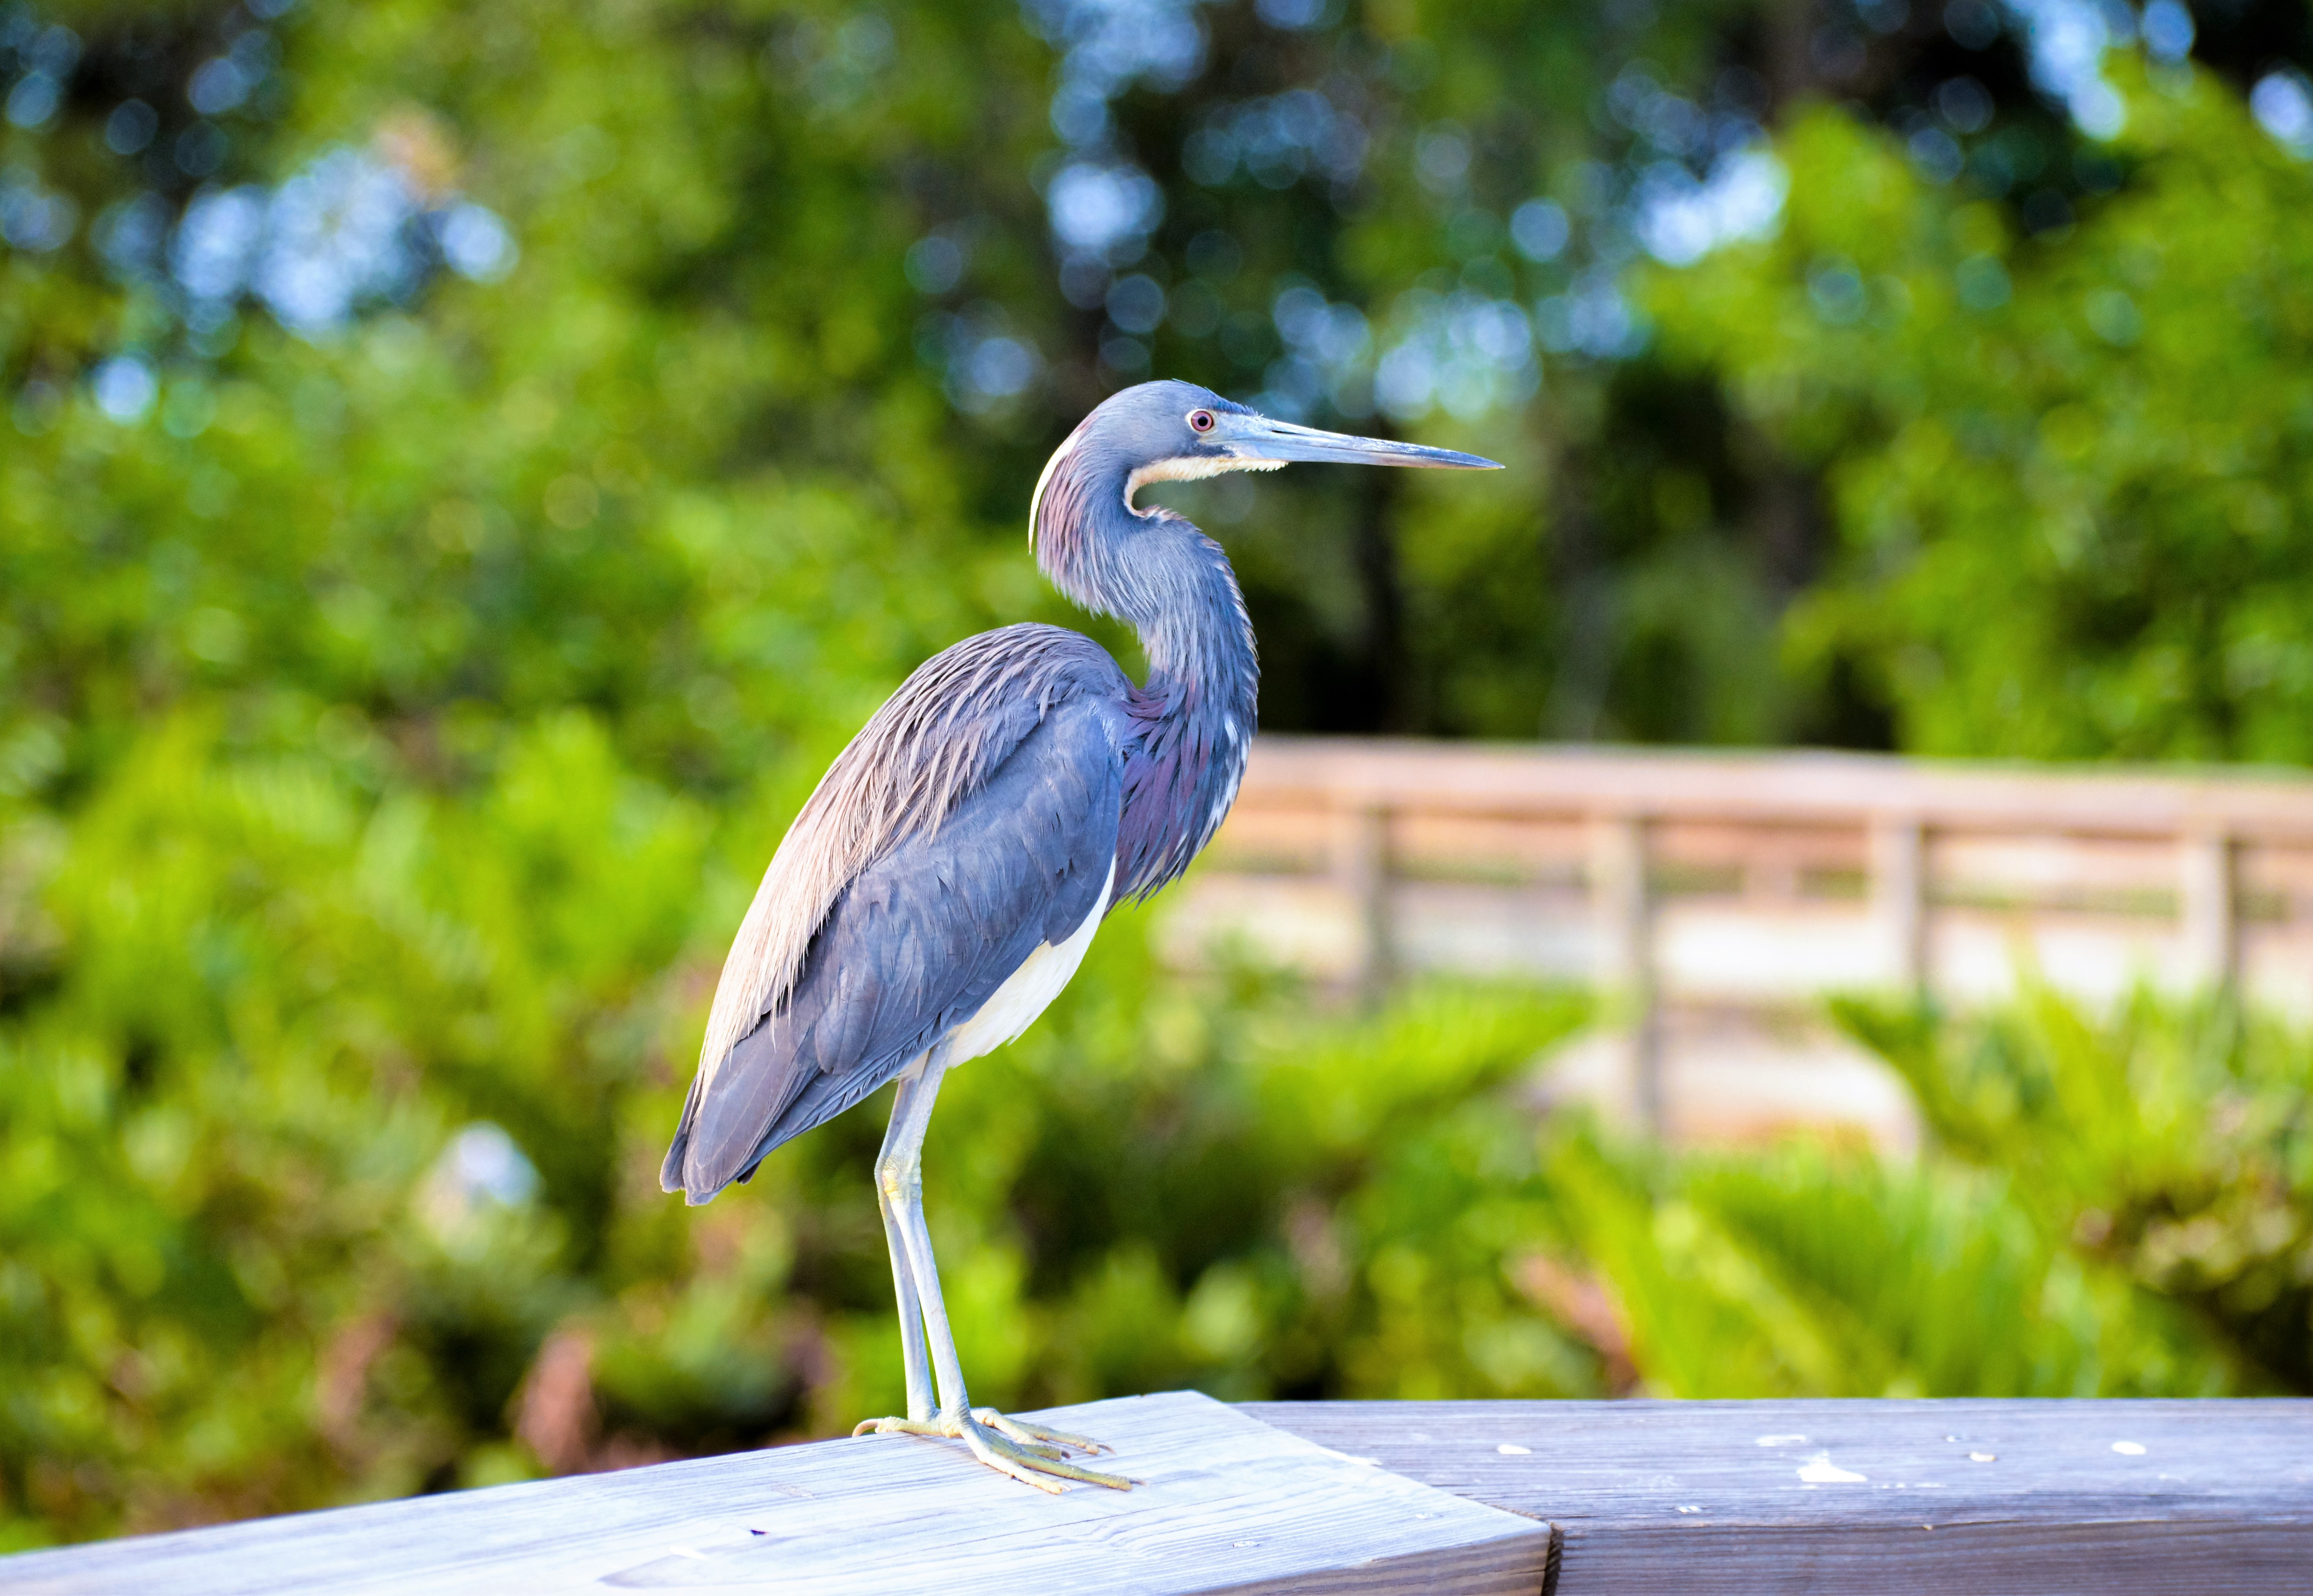
nature, wilderness, bird, animal, wildlife, wild, green, beak, blue, fauna, south, vertebrate, heron, florida, pelecaniformes, blue heron, south florida bird, little blue heron